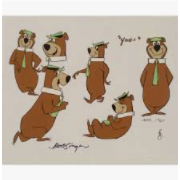
Portrait style: Cartoon Portrait